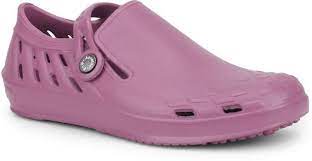
Label: Clog